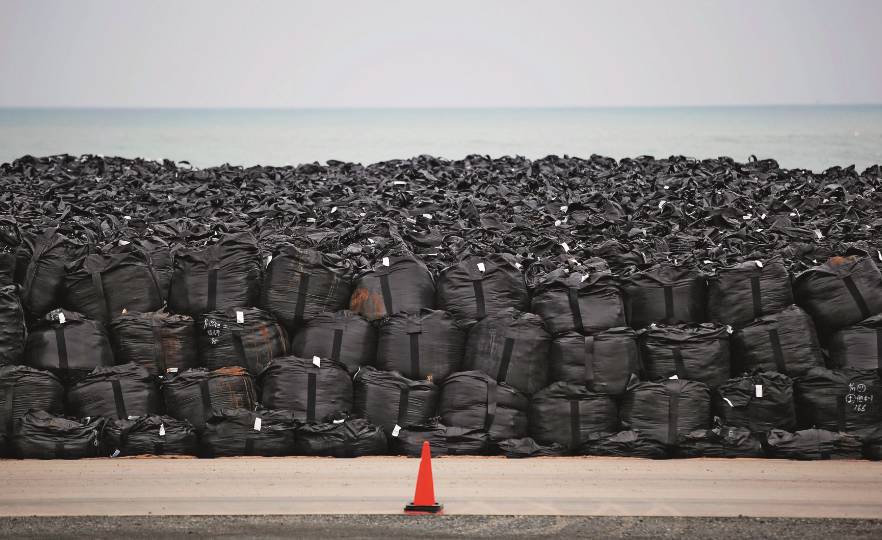
Label: plastic